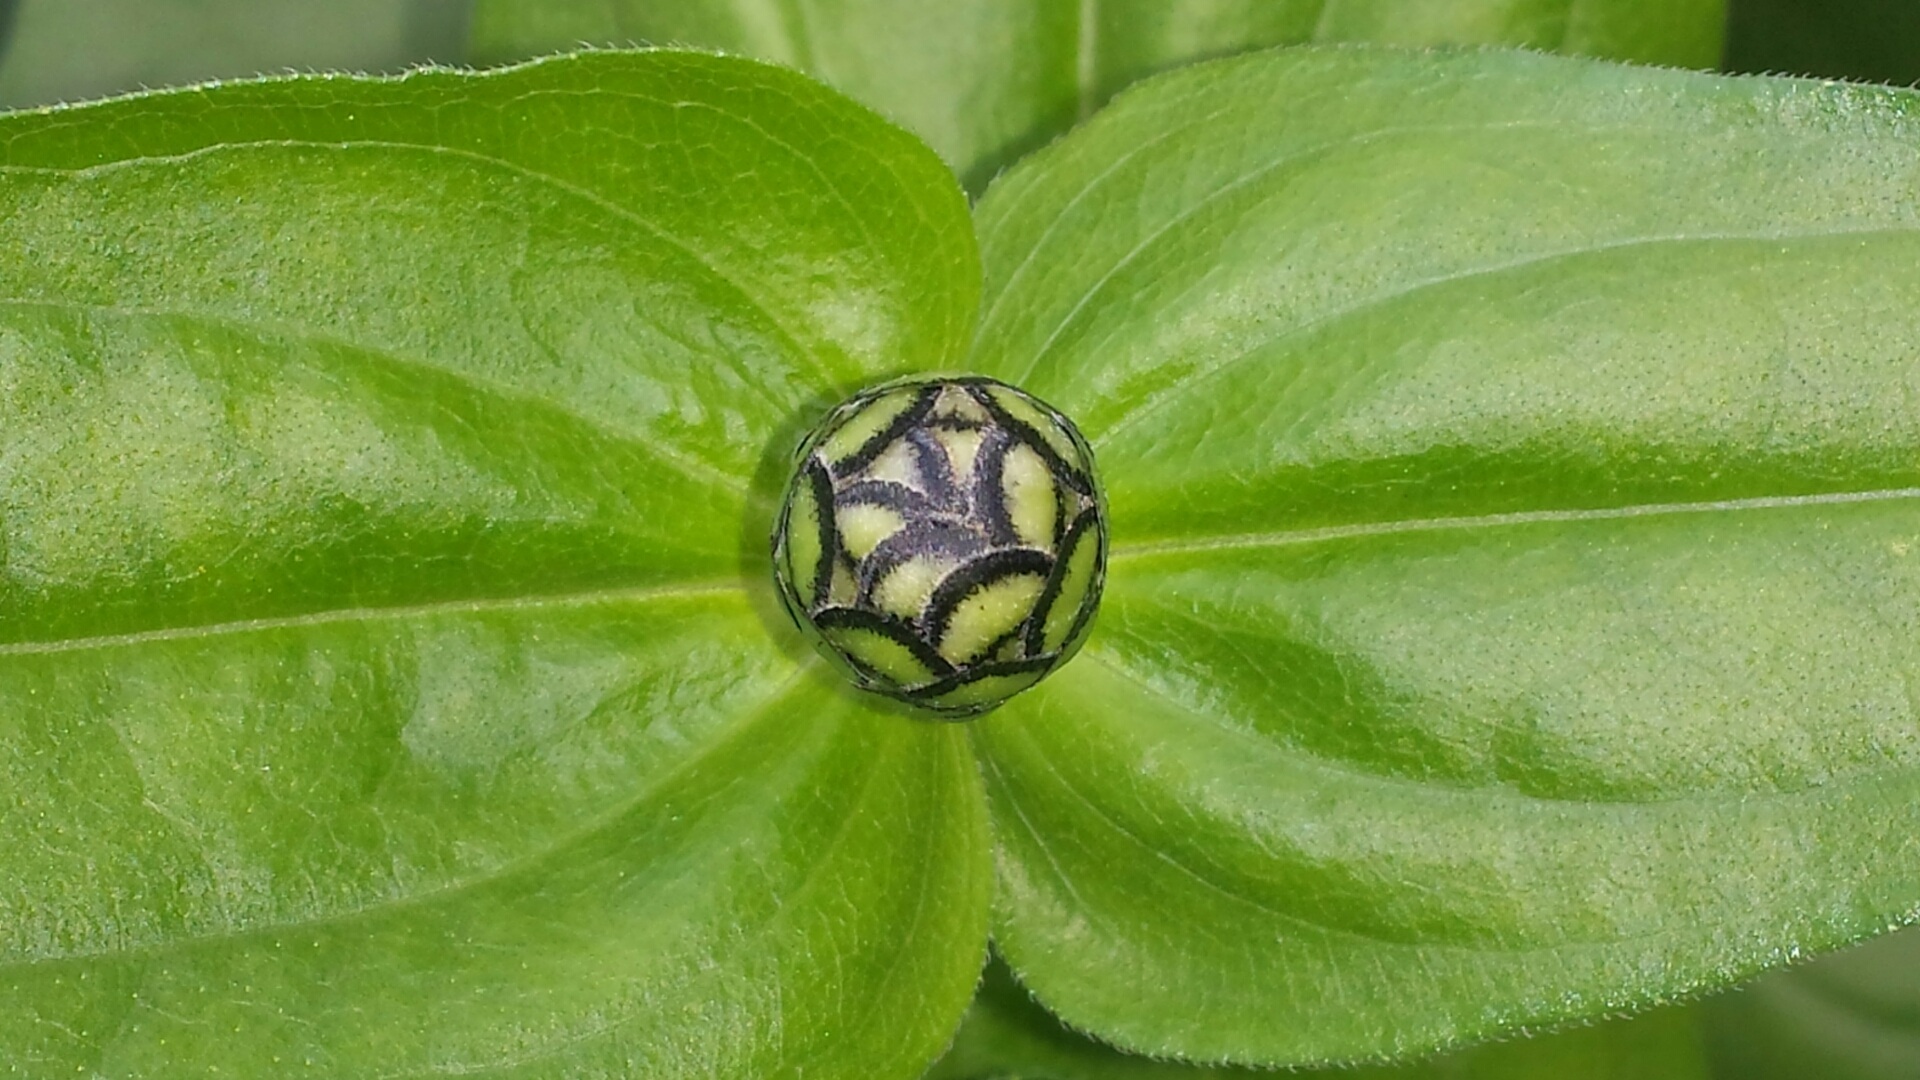
nature, plant, leaf, flower, green, produce, botany, garden, flora, invertebrate, close up, leaves, petals, bud, macro photography, leaf beetle